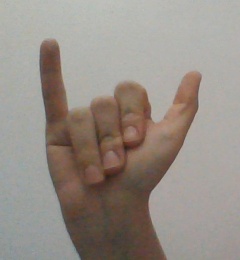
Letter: ya